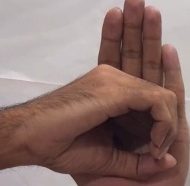
ASL sign: 0